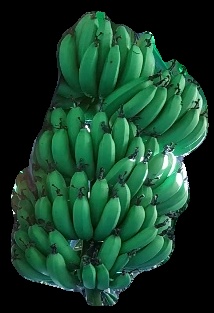
Variety: pachbale
Grade: grade1